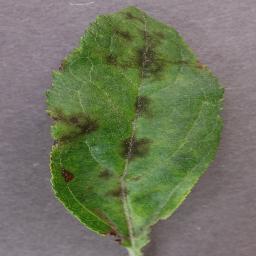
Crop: apple
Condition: scab